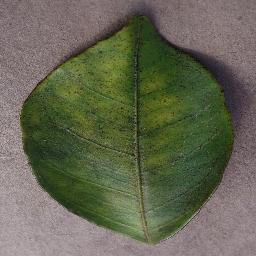
Label: Orange___Haunglongbing_(Citrus_greening)